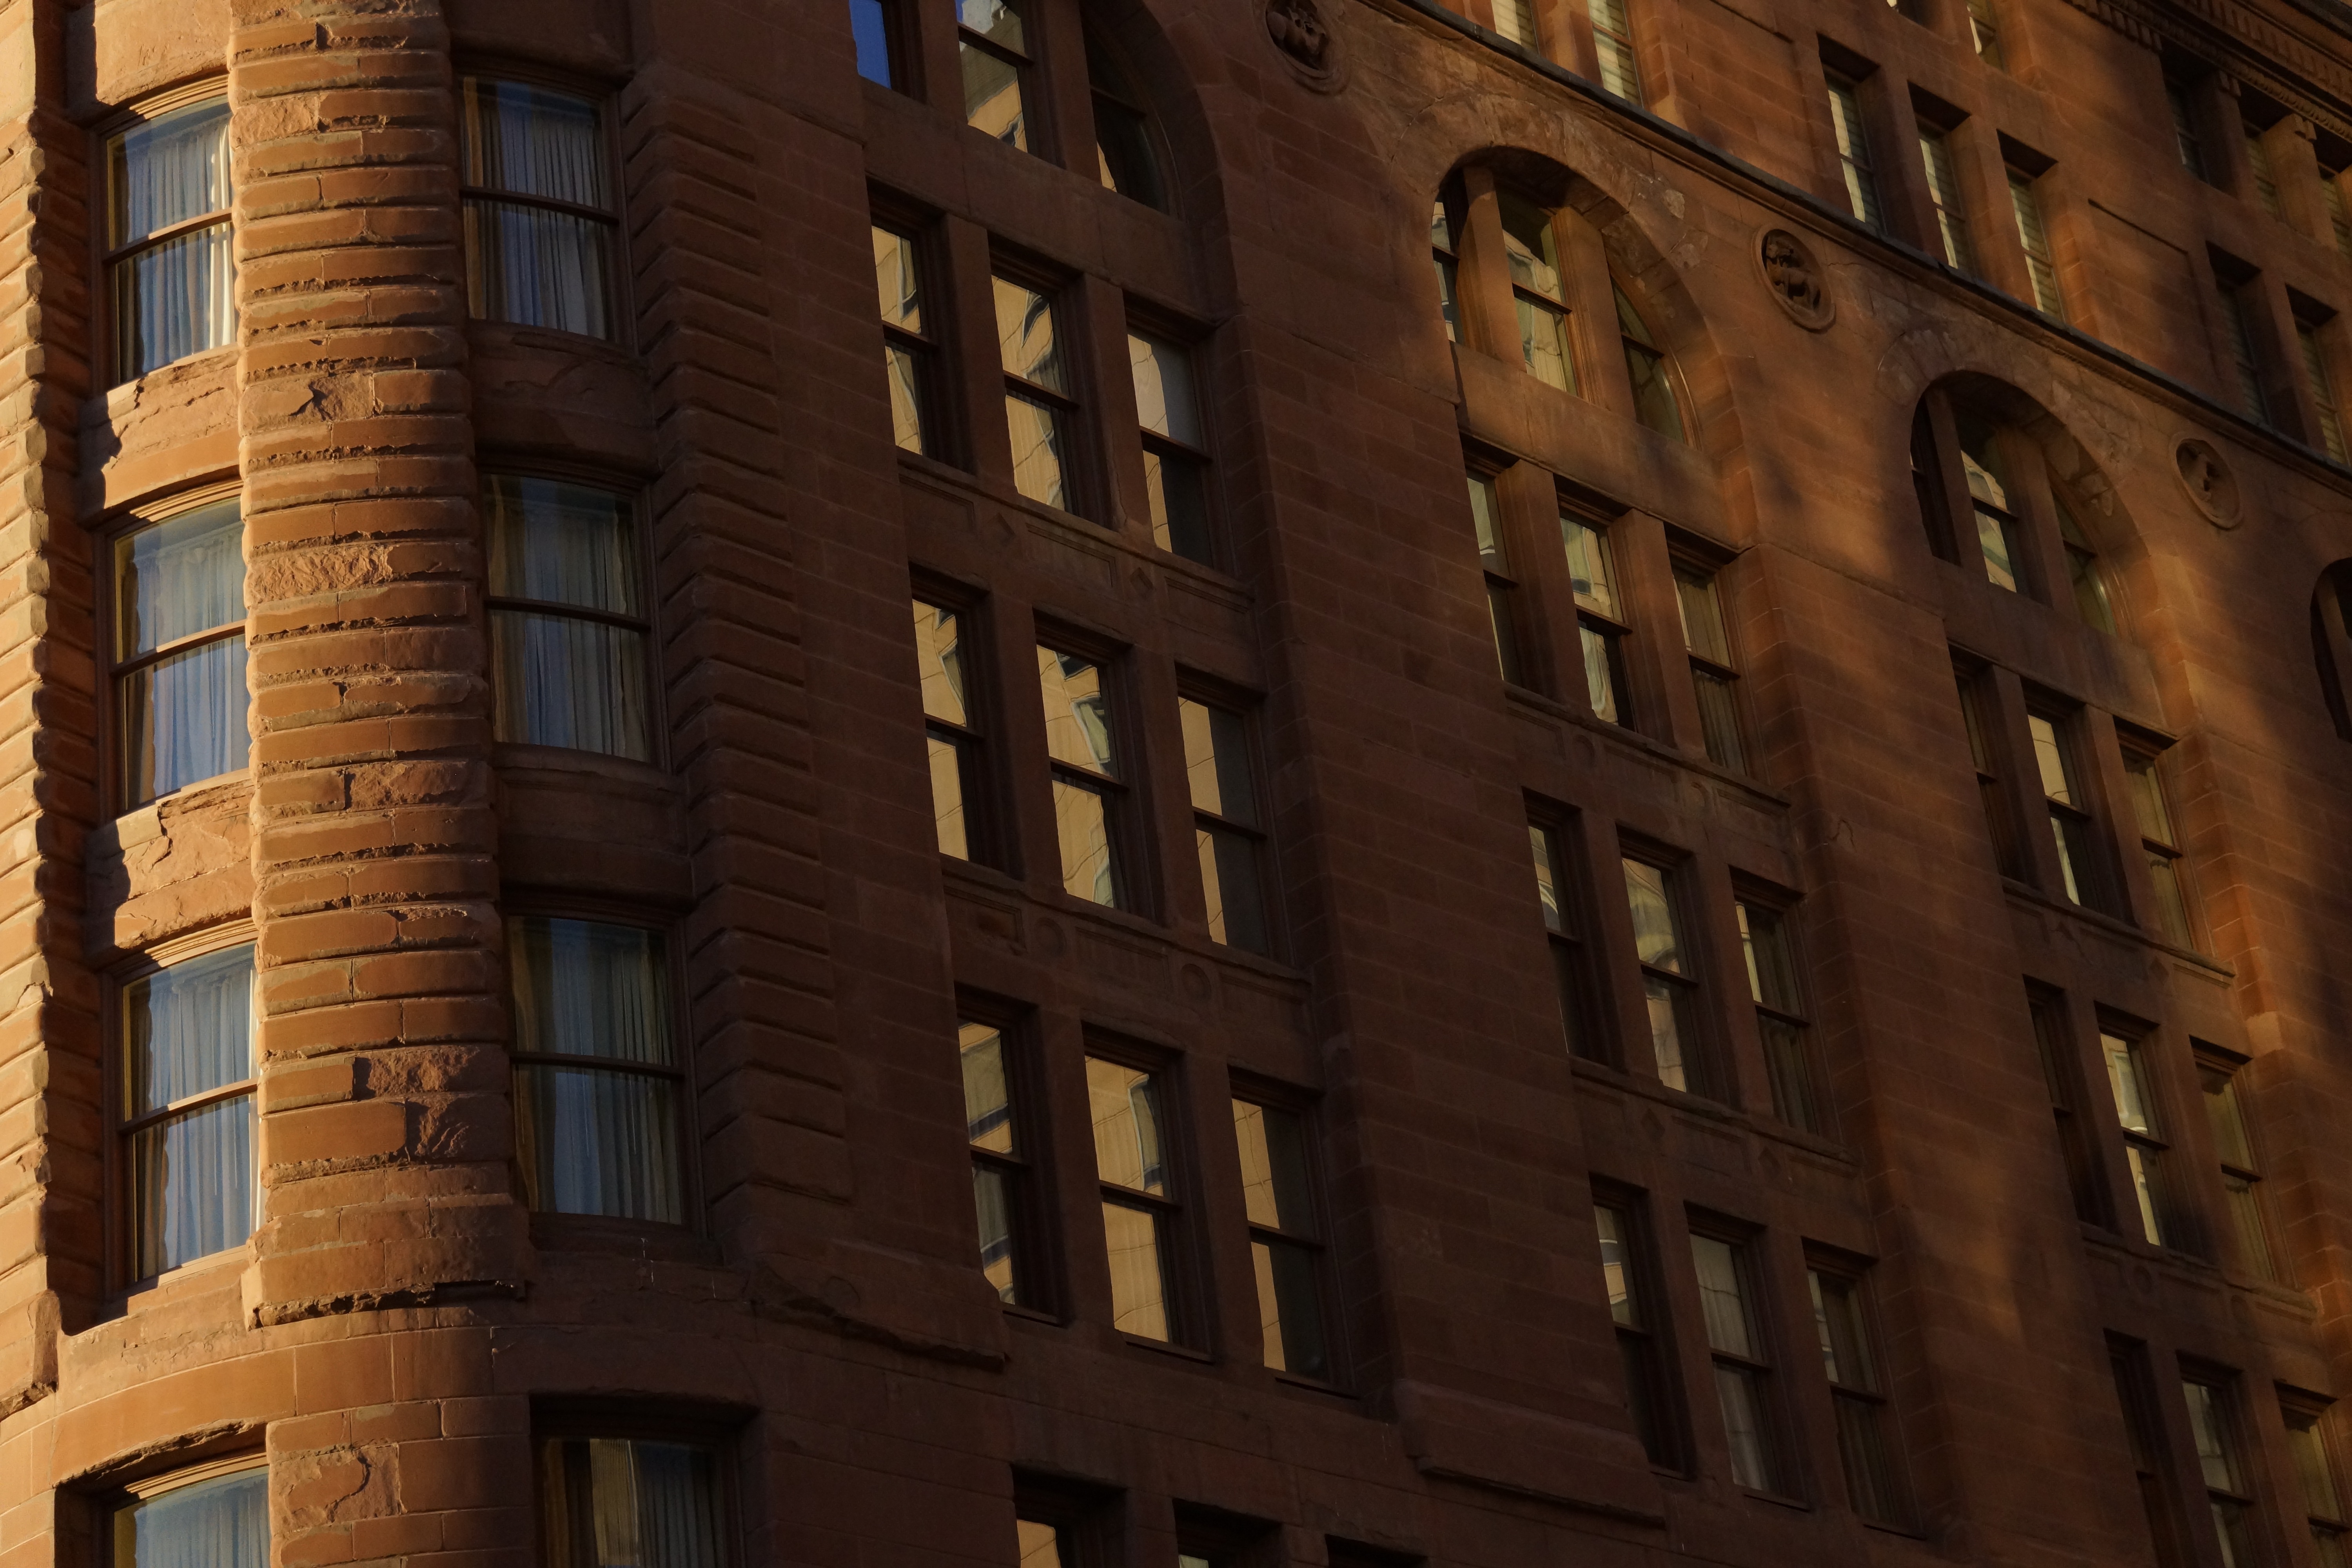
architecture, wood, window, building, skyscraper, urban, wall, downtown, office, facade, exterior, metropolitan, brick, tower block, hotel, shape, neighbourhood, urban area